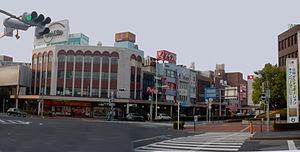
Centre de Tottori vue de la sortie de la gare, au Japon.